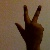
The image shows a hand gesture representing the number 3 in Indian Sign Language.